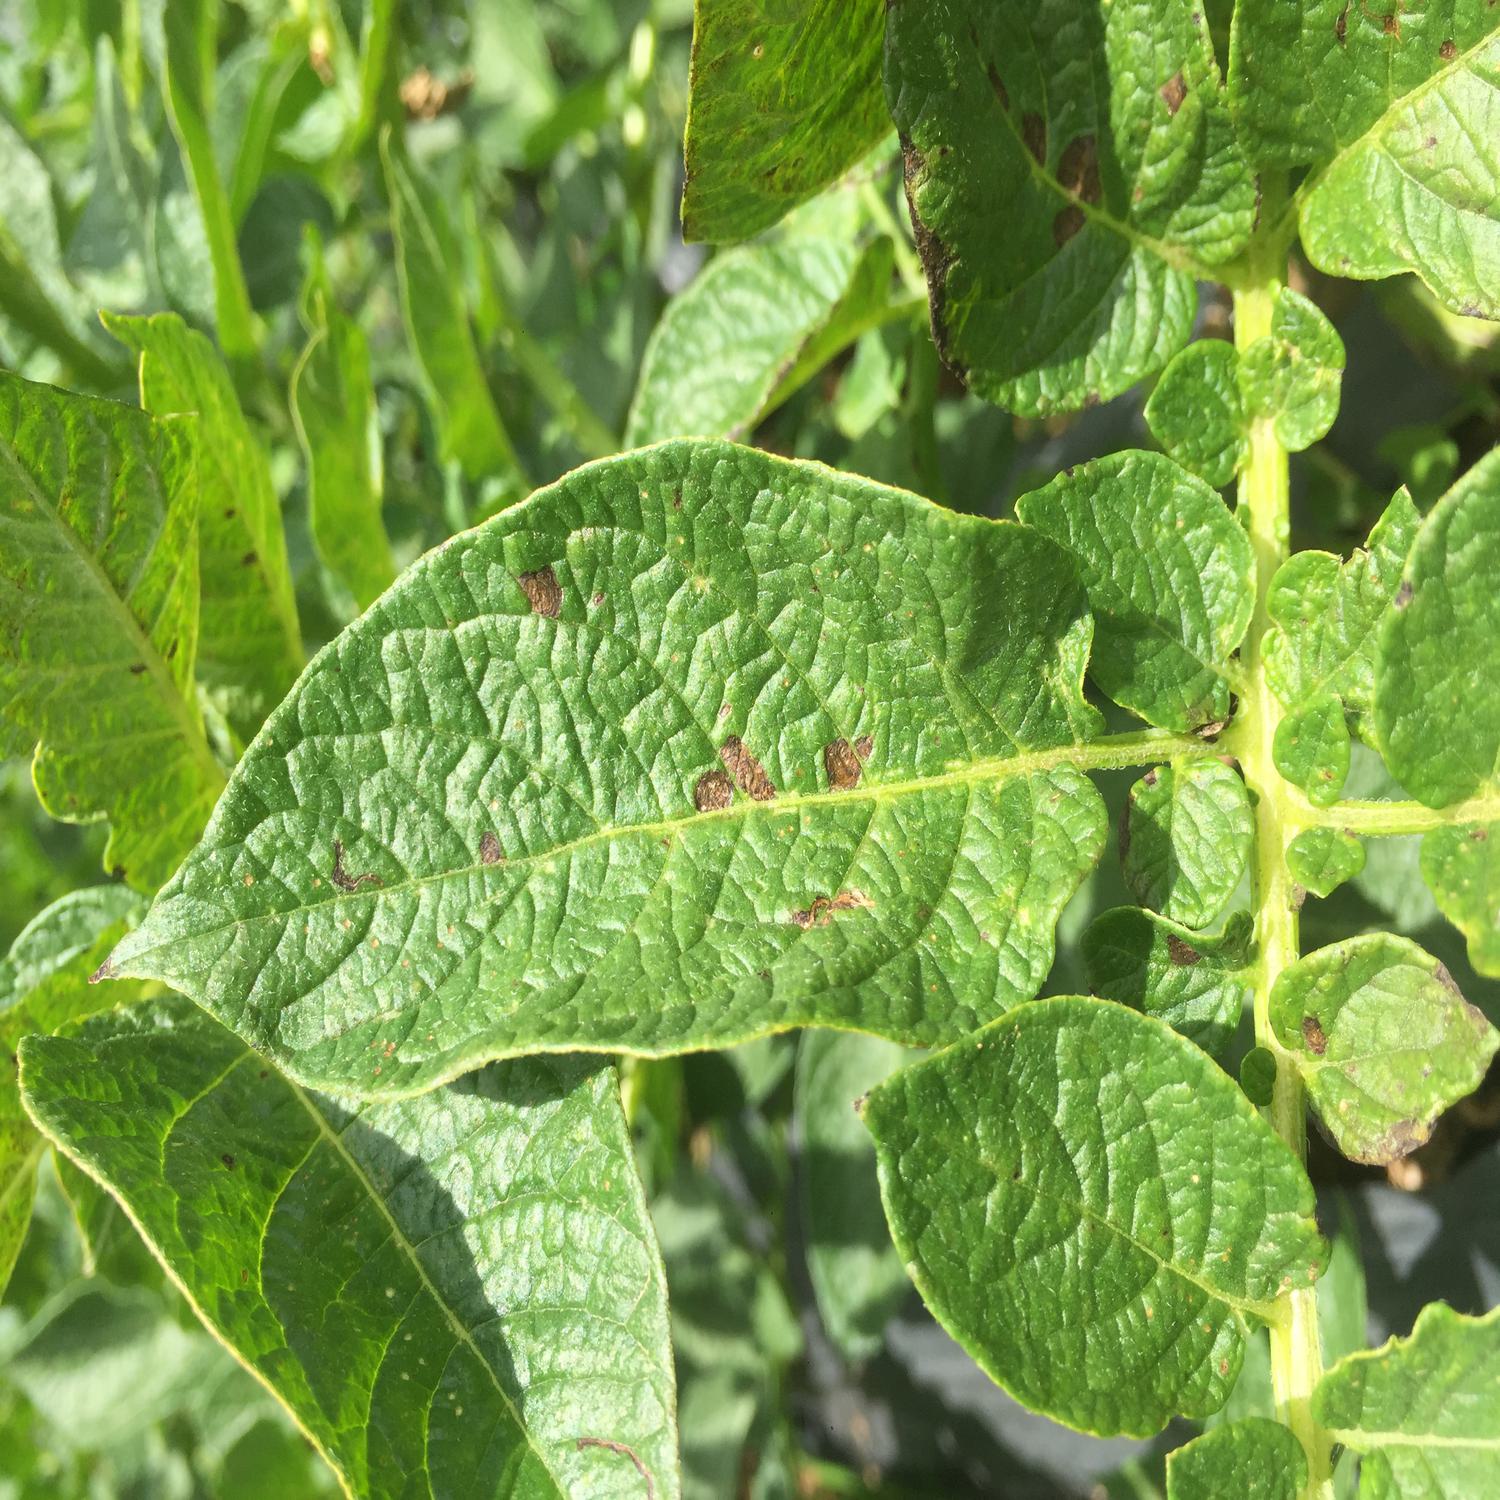
Label: Fungi